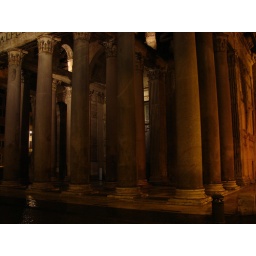
The columns are like trees in a forest.